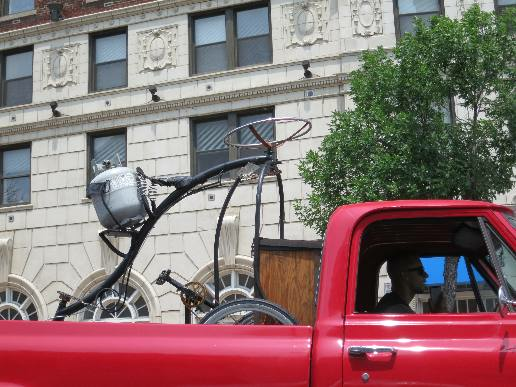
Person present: Yes